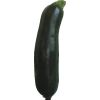
Label: dark_zucchini